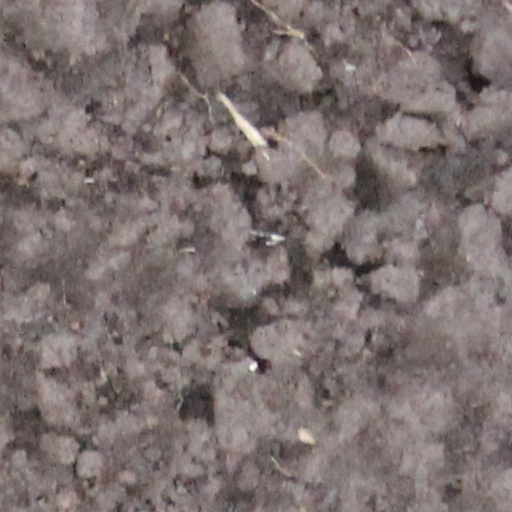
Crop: wheat